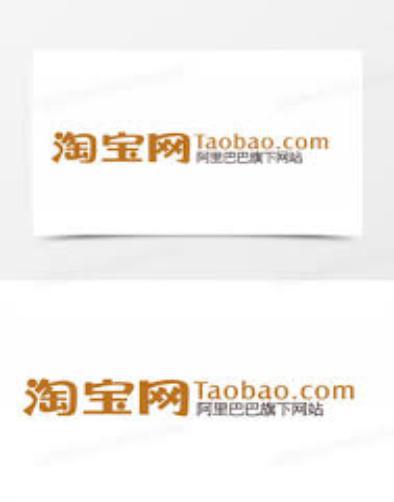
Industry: Others